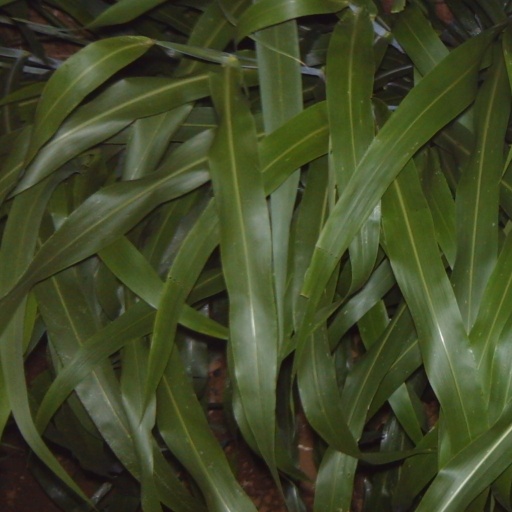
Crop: sorghum